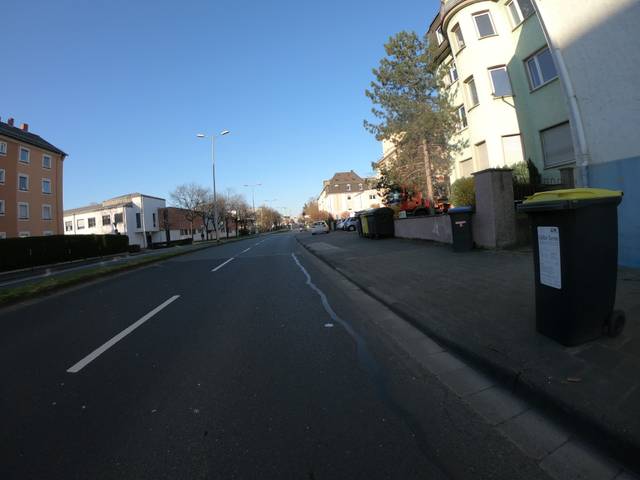
Region: Germany
Coordinates: 50.572, 8.658